Torre delle Ore, Lucca

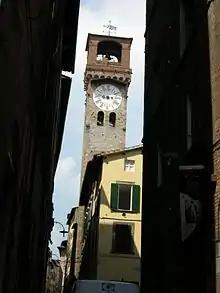
Clock Tower, Lucca

The Torre delle Ore or Torre dell'Orologio is a clock-tower or turret clock located on Via Fillungo in central Lucca, region of Tuscany, Italy.